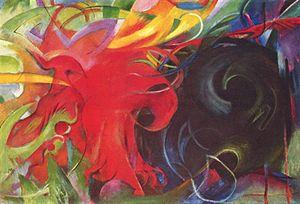
Musée bavarois de l'armée à Ingolstadt